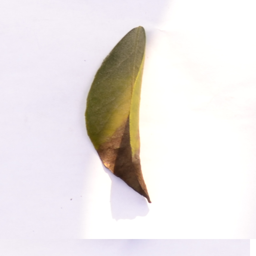
Plant part: leaf
Disease: black_spot